Tagadhari

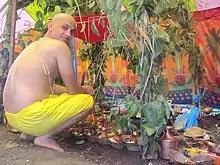
A Brahmin man wearing the "Janai" (sacred thread) at the Bratabandha ceremony in Nepal

"Tagadhari" means "wearers of the sacred thread" or "wearers of the holy cord". The sacred thread called "Yajñopaveetam" is bestowed during the Upanayana ceremony. Upanayana is an elaborate ceremony that includes rituals involving the family, the child, and the teacher. The ceremony is a rite of passage for the start of formal education in reading, writing, arithmetic, Vedangas, arts, and other skills.